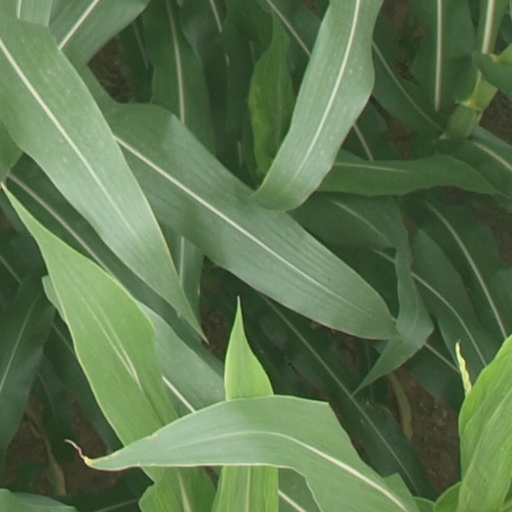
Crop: maize; corn